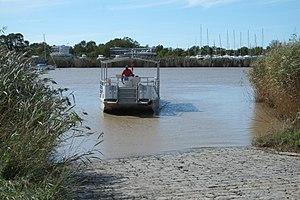
Bateau-passeur le Rohan (bac) Soubise Charente-Maritime France
Soubise est une commune du sud-ouest de la France, située dans le département de la Charente-Maritime.